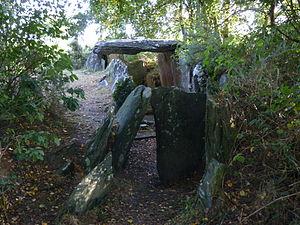
Allée couverte de Liscuis II
Les allées couvertes de Liscuis sont un ensemble de trois monuments mégalithiques situés à Laniscat dans le département français des Côtes-d'Armor. Ces trois mégalithes, restaurés par Charles-Tanguy Le Roux à partir de 1973 en liaison avec les ateliers de dolérite de Plussulien, montrent que sur un même site des solutions architecturales différentes pouvaient être mises en œuvre.
Le département des Côtes-d'Armor compte une centaine de sites mégalithiques, témoins des occupations humaines du territoire au Néolithique.